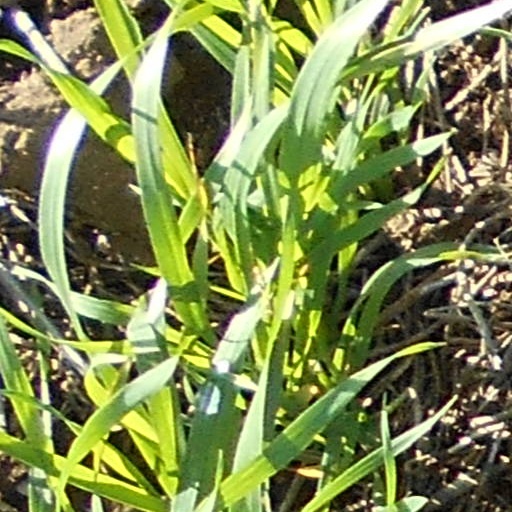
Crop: wheat